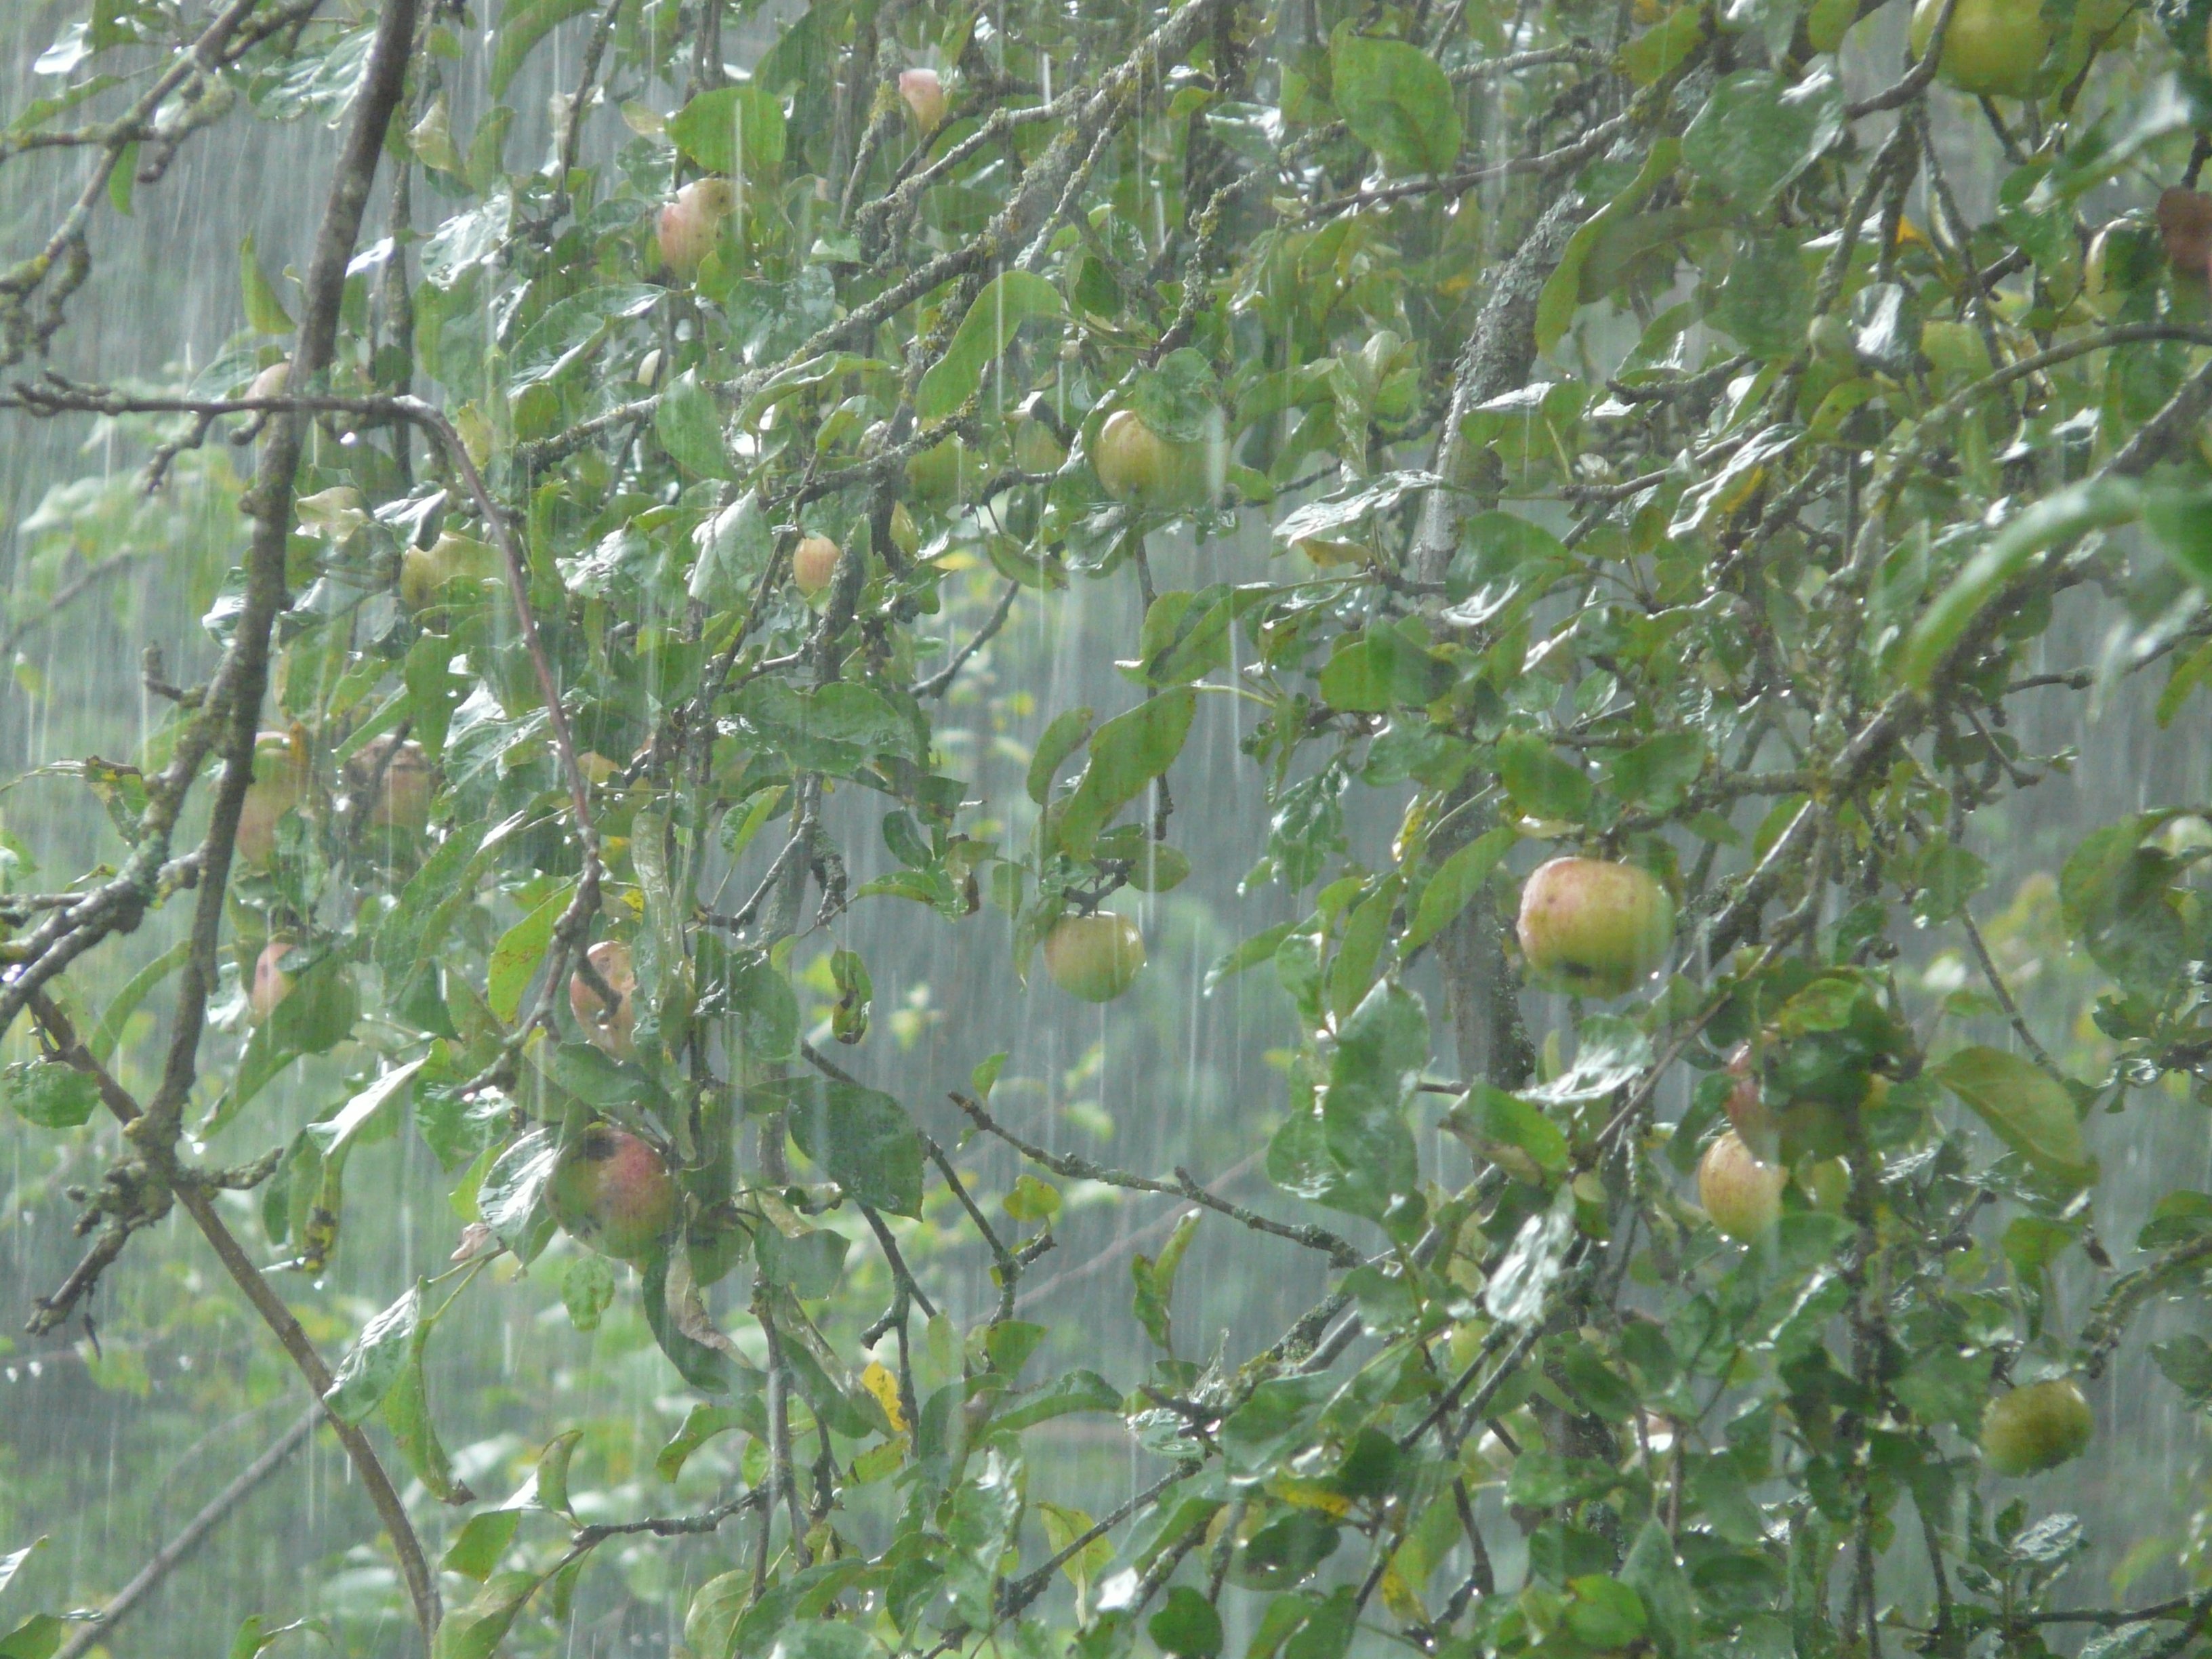
tree, water, branch, plant, fruit, rain, leaf, flower, raindrop, wet, food, produce, storm, downpour, shrub, thunderstorm, rainstorm, apple tree, flowering plant, shiver, grass family, land plant